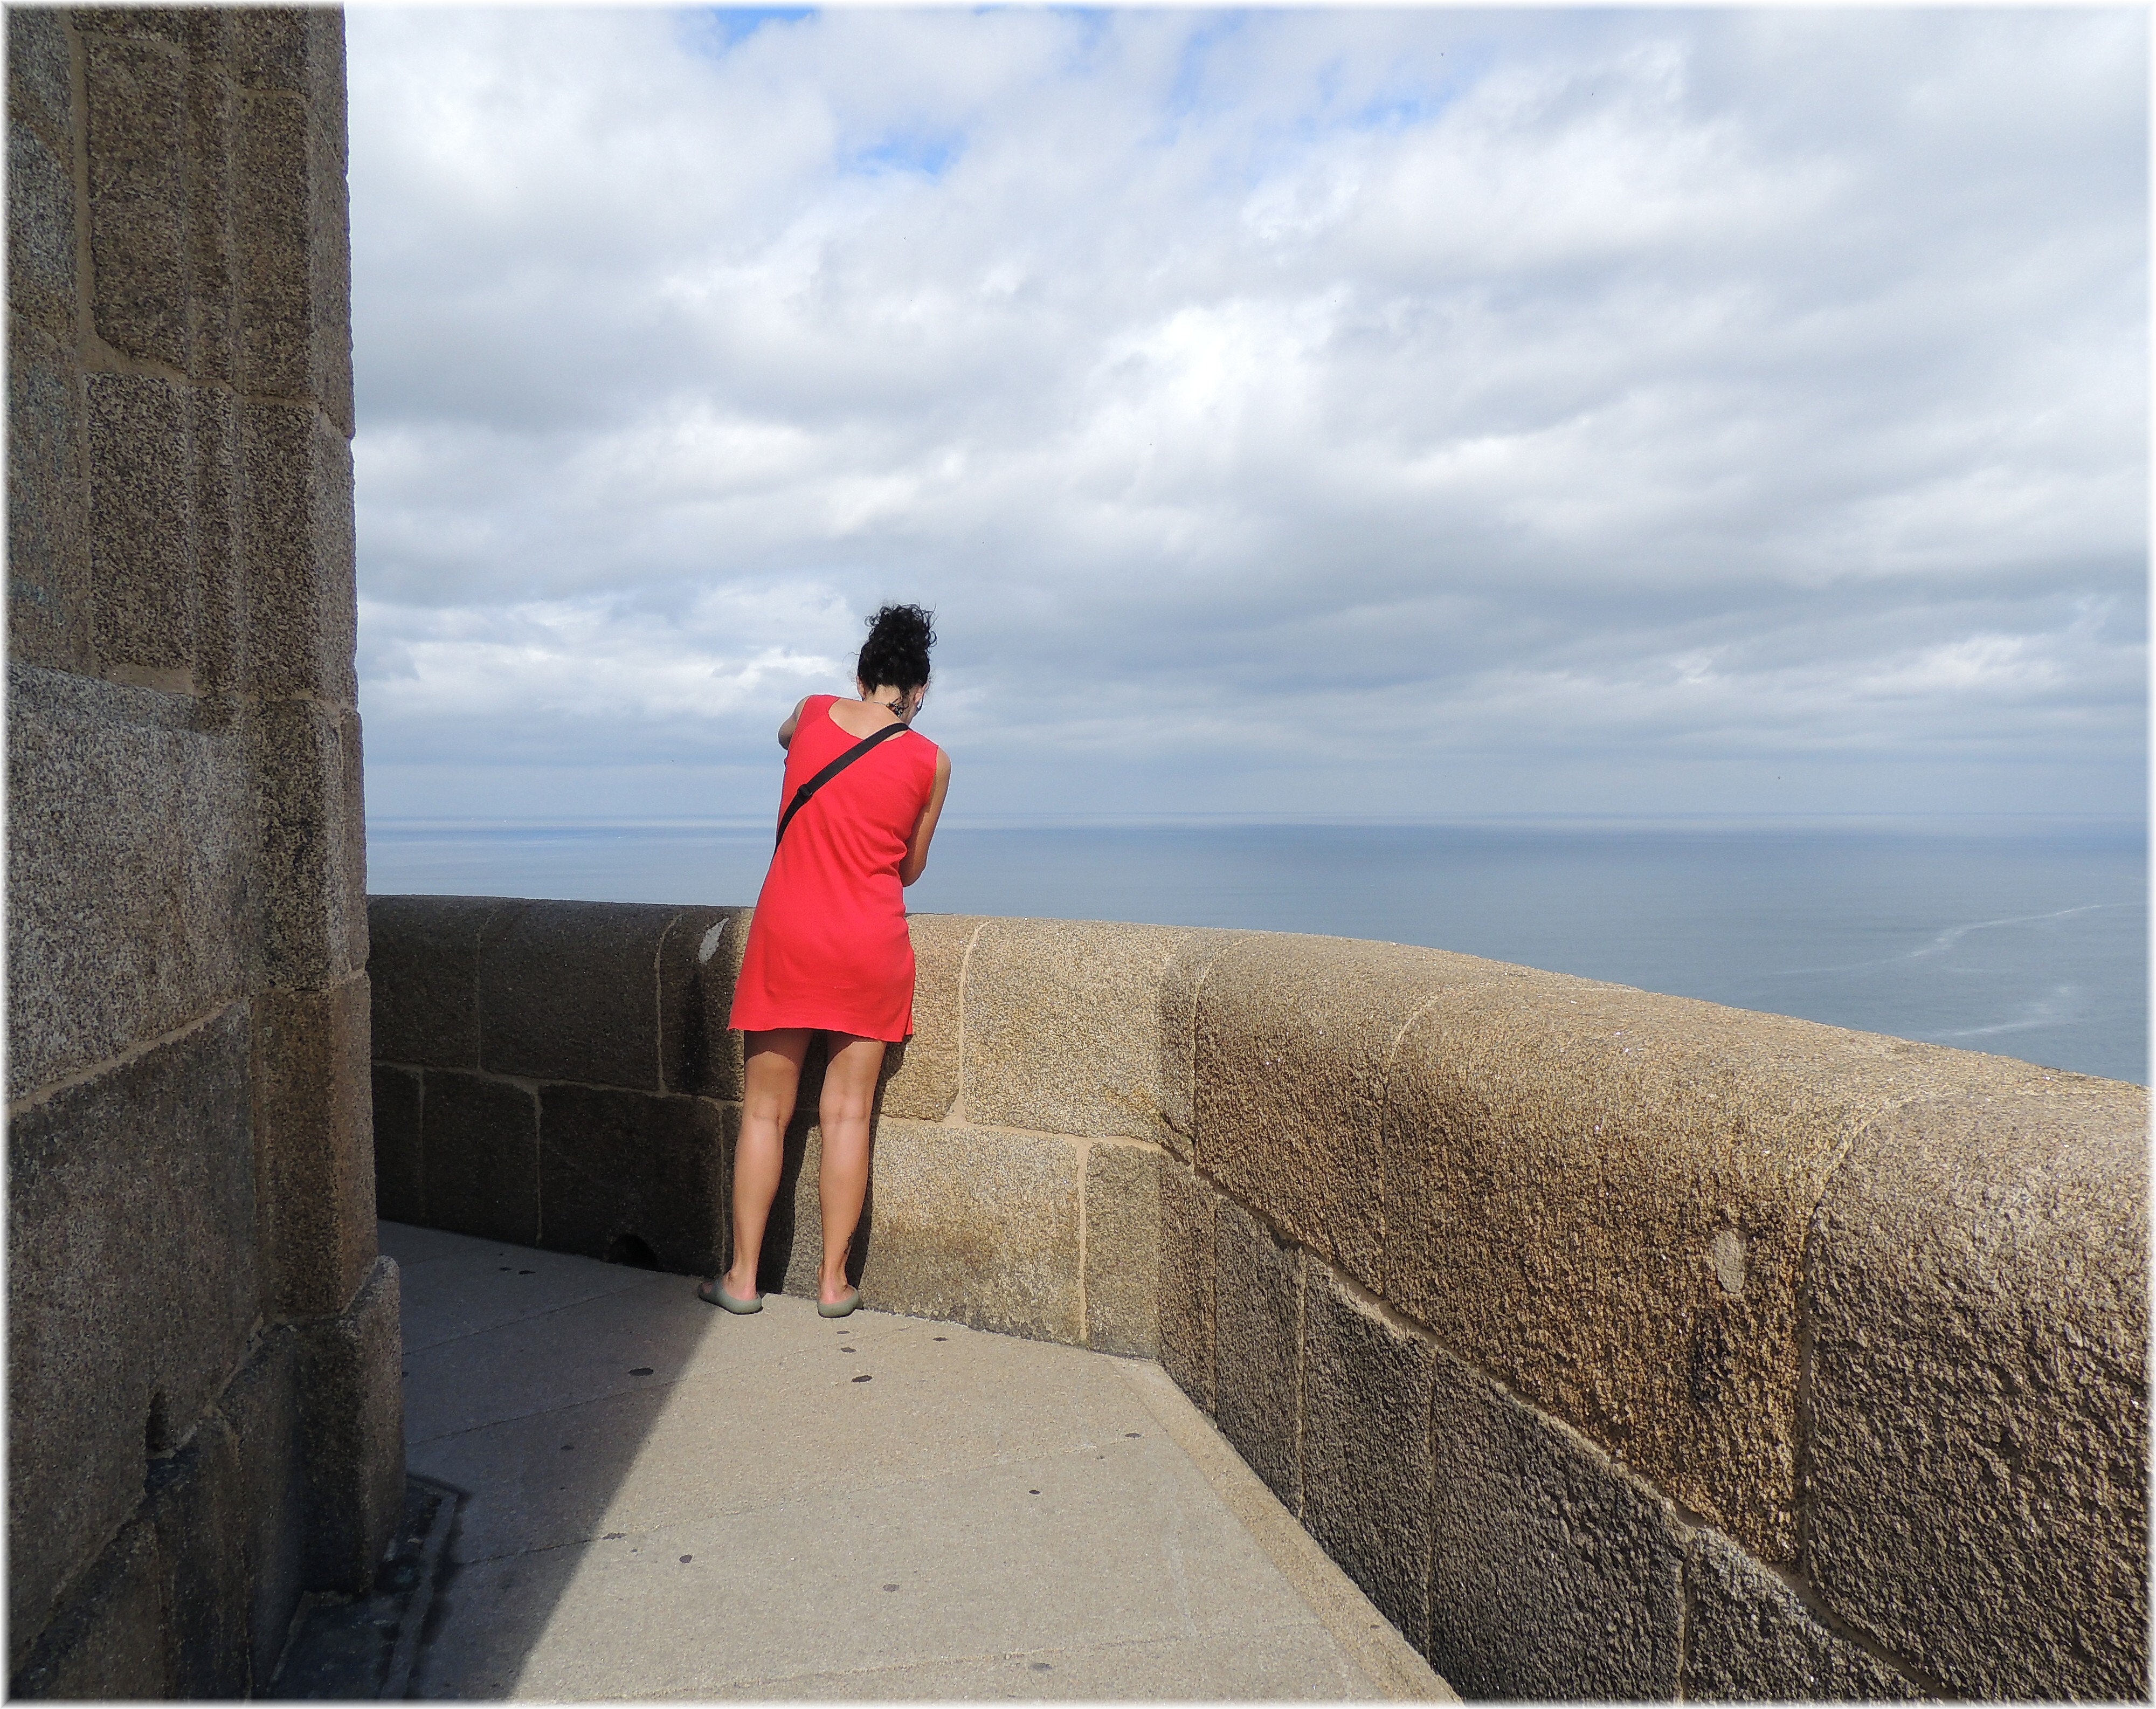
beach, sea, coast, sand, ocean, vacation, travel, blue, photograph